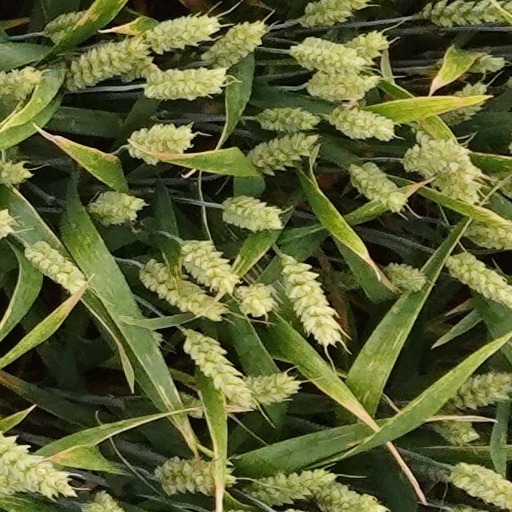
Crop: wheat